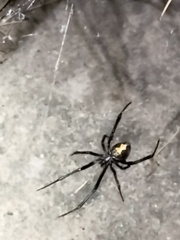
Species: Lactrodectus_hesperus